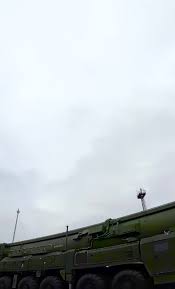
Label: Rs-24